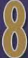
Number: 8